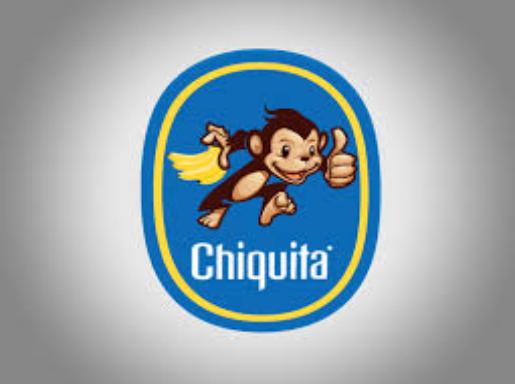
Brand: Chiquita
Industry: Clothes